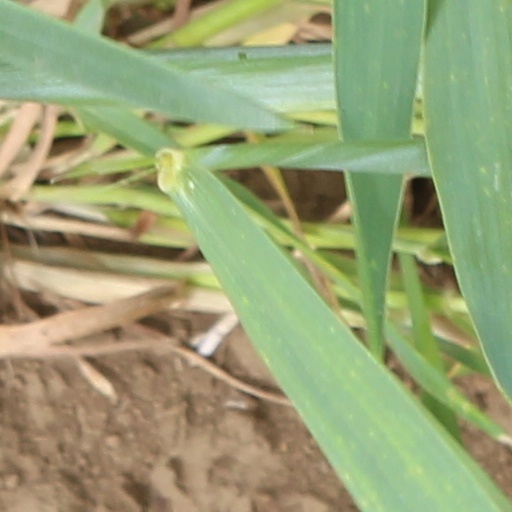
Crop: wheat